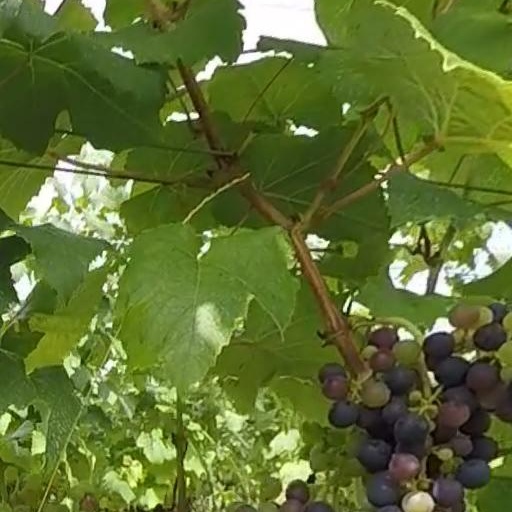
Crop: grape